Armenia S. White

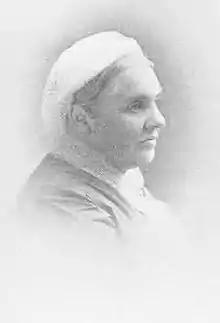

Armenia S. White (November 1, 1817 – May 7, 1916) was an American suffragist, philanthropist, and social reformer. She was the first president of the New Hampshire Woman's Suffrage Association, and was well known for her many years, along with her husband, Nathaniel White, of Concord, New Hampshire, in works of philanthropy and reform.